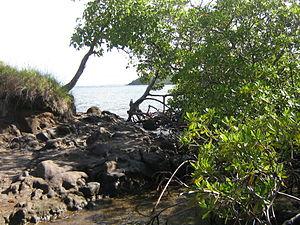
Aspect de la mangrove non loin du château Dubuc.
La Martinique, en Créole martiniquais : Matinik, ou Matnik, appelée Madinina par les indigènes de l’île, et également surnommée « l’île aux fleurs », est une île située dans les Caraïbes, et plus précisément dans l'Archipel des Petites Antilles. C’est une région insulaire française et un Département français, elle est administrée dans le cadre d'une Collectivité territoriale unique dirigée par l'assemblée de Martinique. C'est également une région ultrapériphérique de l'Union européenne. Elle est aussi membre associé de l’Organisation des États de la Caraïbe orientale, de l’Association des États de la Caraïbe et de la Commission économique pour l'Amérique latine et les Caraïbes.